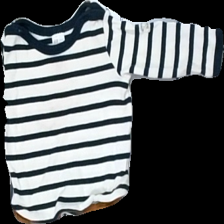
View: front
Type: Top
Category: Children
Brand: H&M
Colors: White, Blue
Material: 100% cotton
Pattern: Striped
Cut: Regular
Size: 68
Season: All
Stains: Minor
Price range: <50
Recommended usage: Recycle